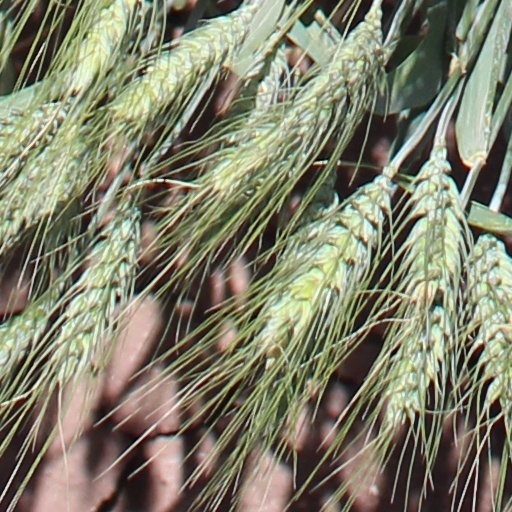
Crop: wheat